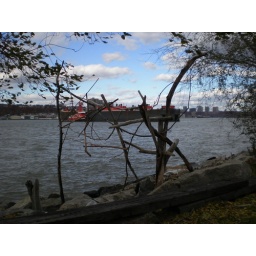
Big ships anchored in the river today.